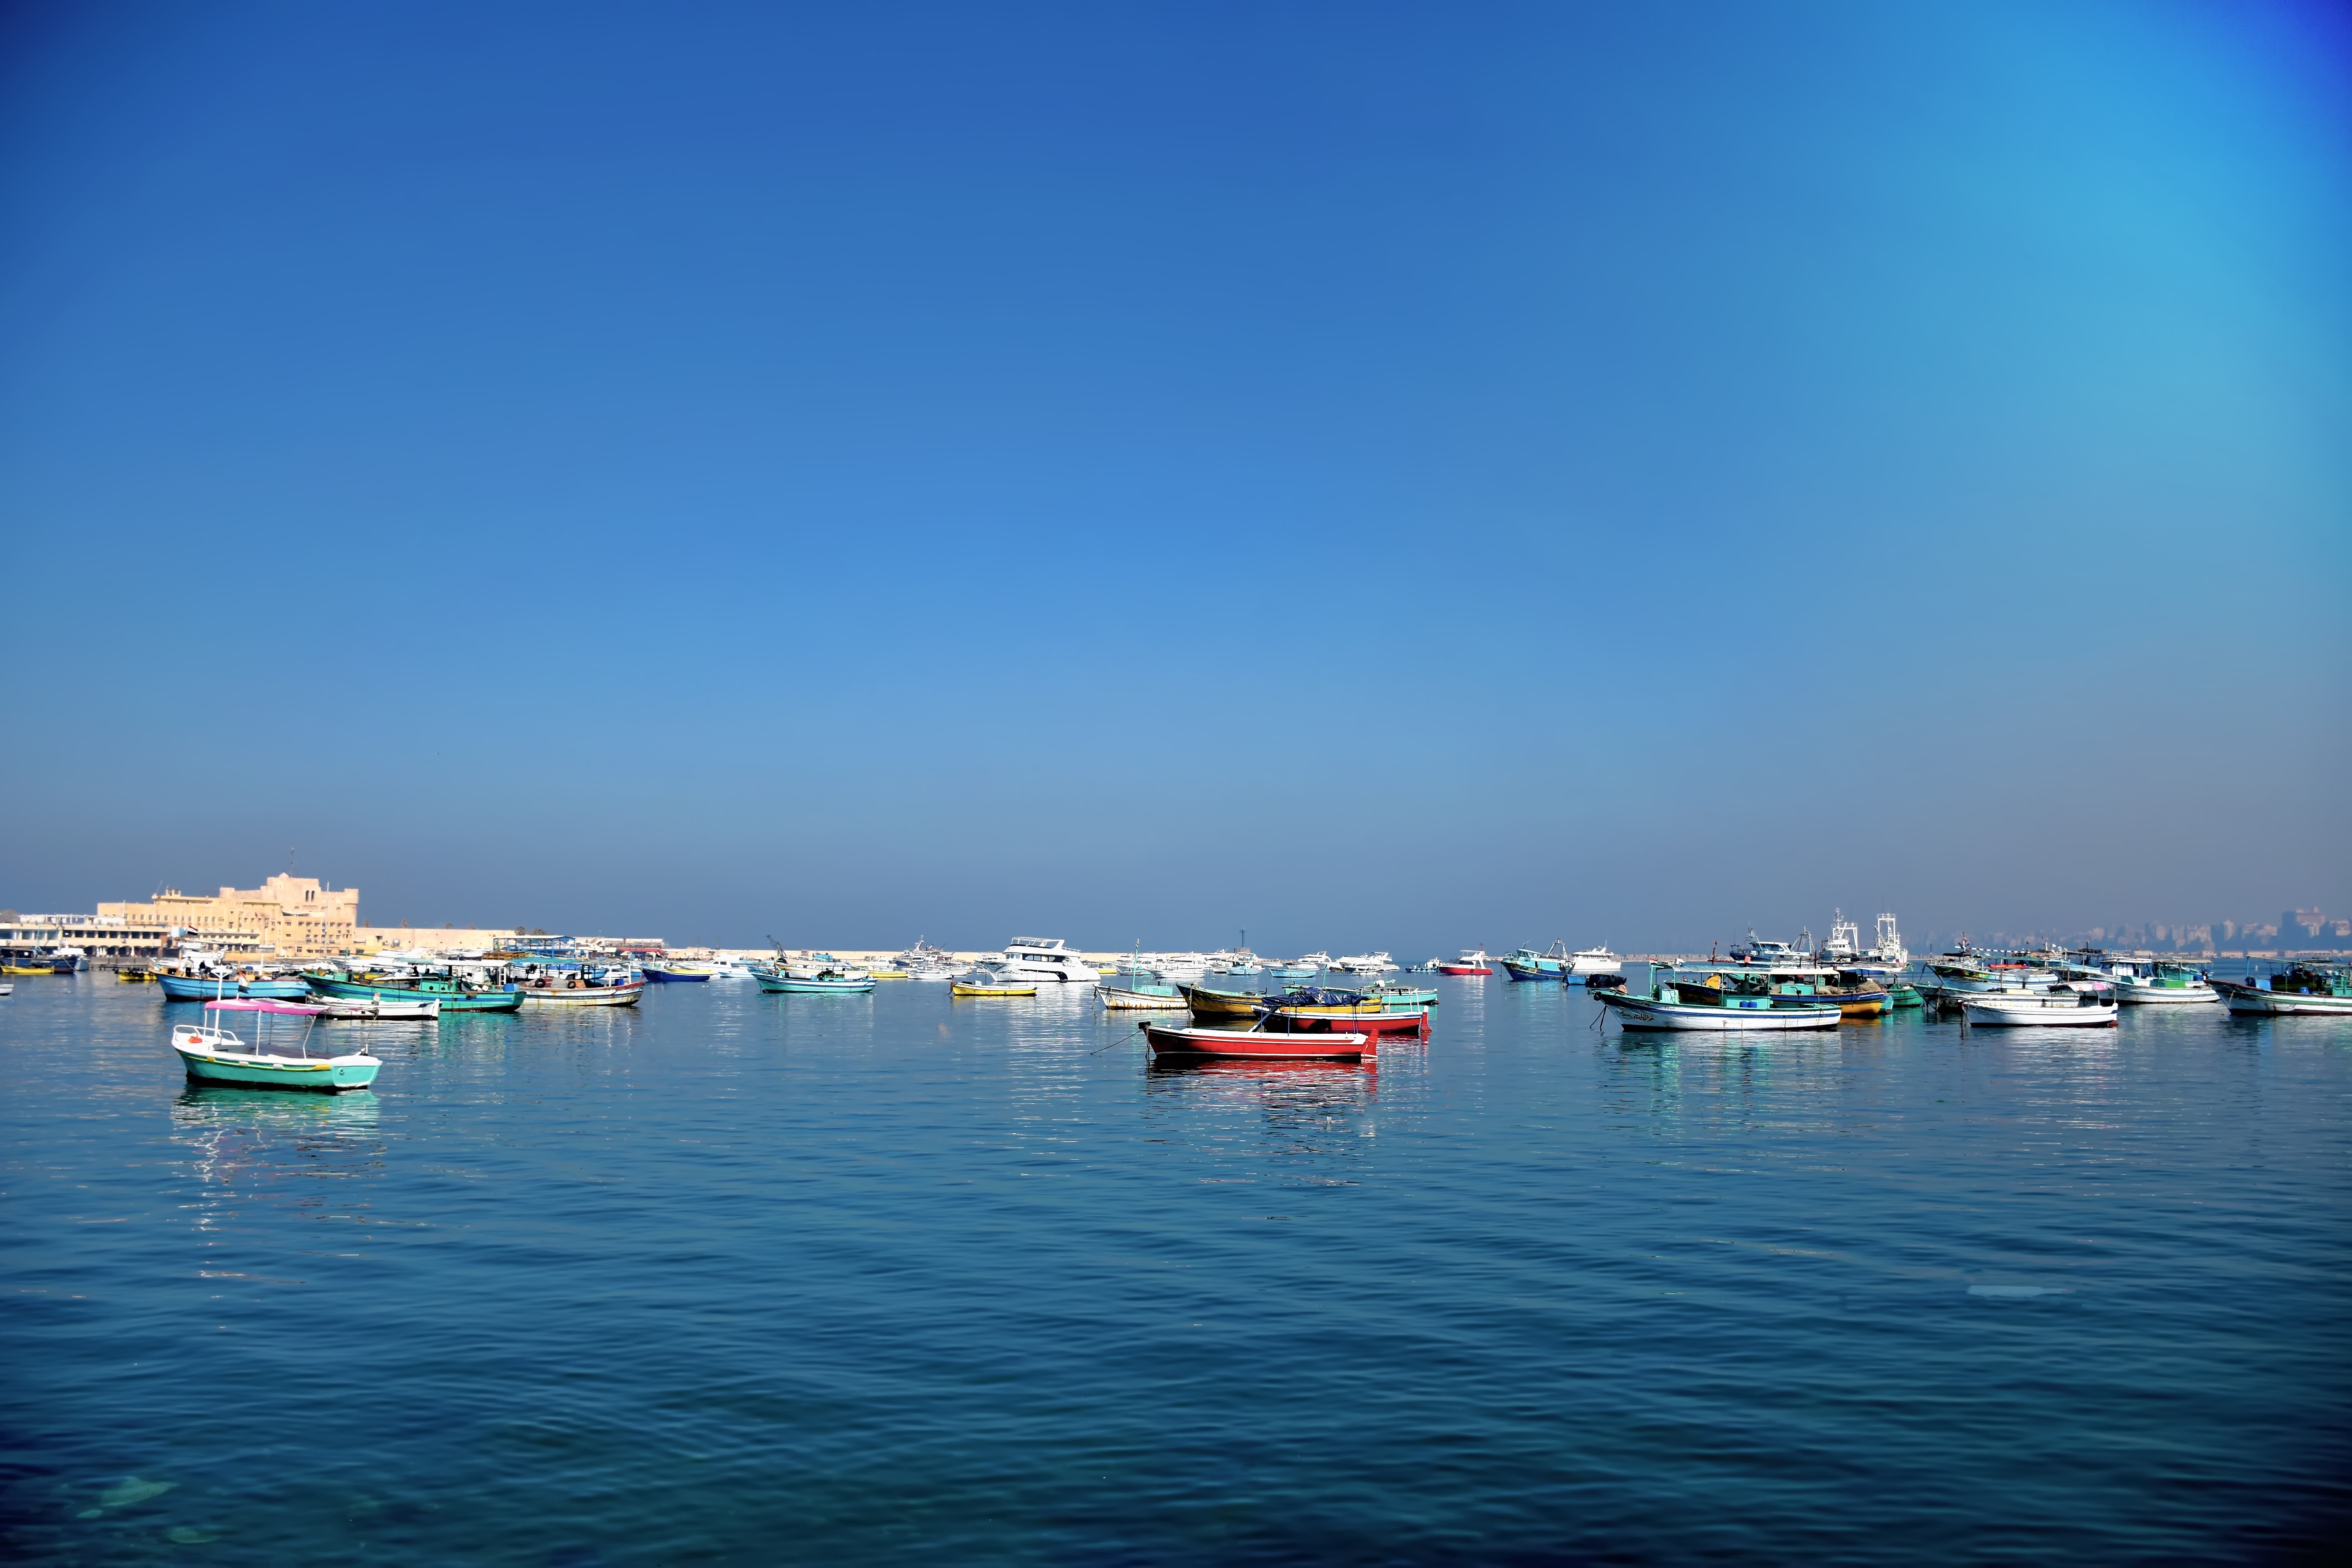
sea, coast, ocean, horizon, boat, dusk, vehicle, bay, harbor, marina